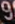
Number: 9